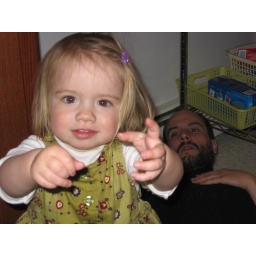
On the floor with Dad, over at Gramacita's house